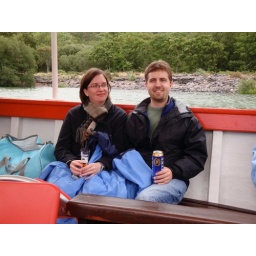
boat trip in Wales for Jenny's hen party